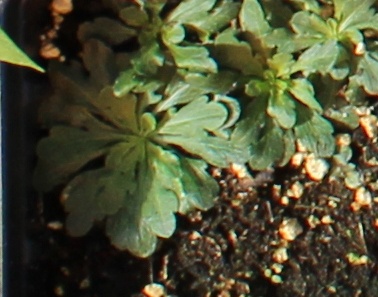
Label: Horseweed